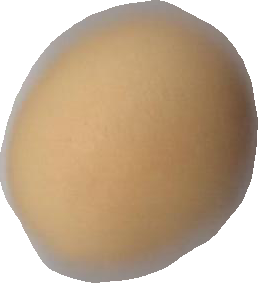
Variety: Grobogan